Shagreen

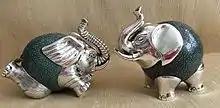
Two small decorative elephants made of silver and shagreen

Shagreen has an unusually rough and granular surface, and is sometimes used as a fancy leather for book bindings, pocketbooks and small cases, as well as its more utilitarian uses in the hilts and scabbards of swords and daggers, where slipperiness is a disadvantage.